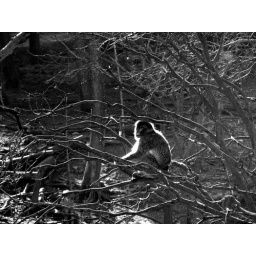
singe dans l'arbre / monkey in the tree